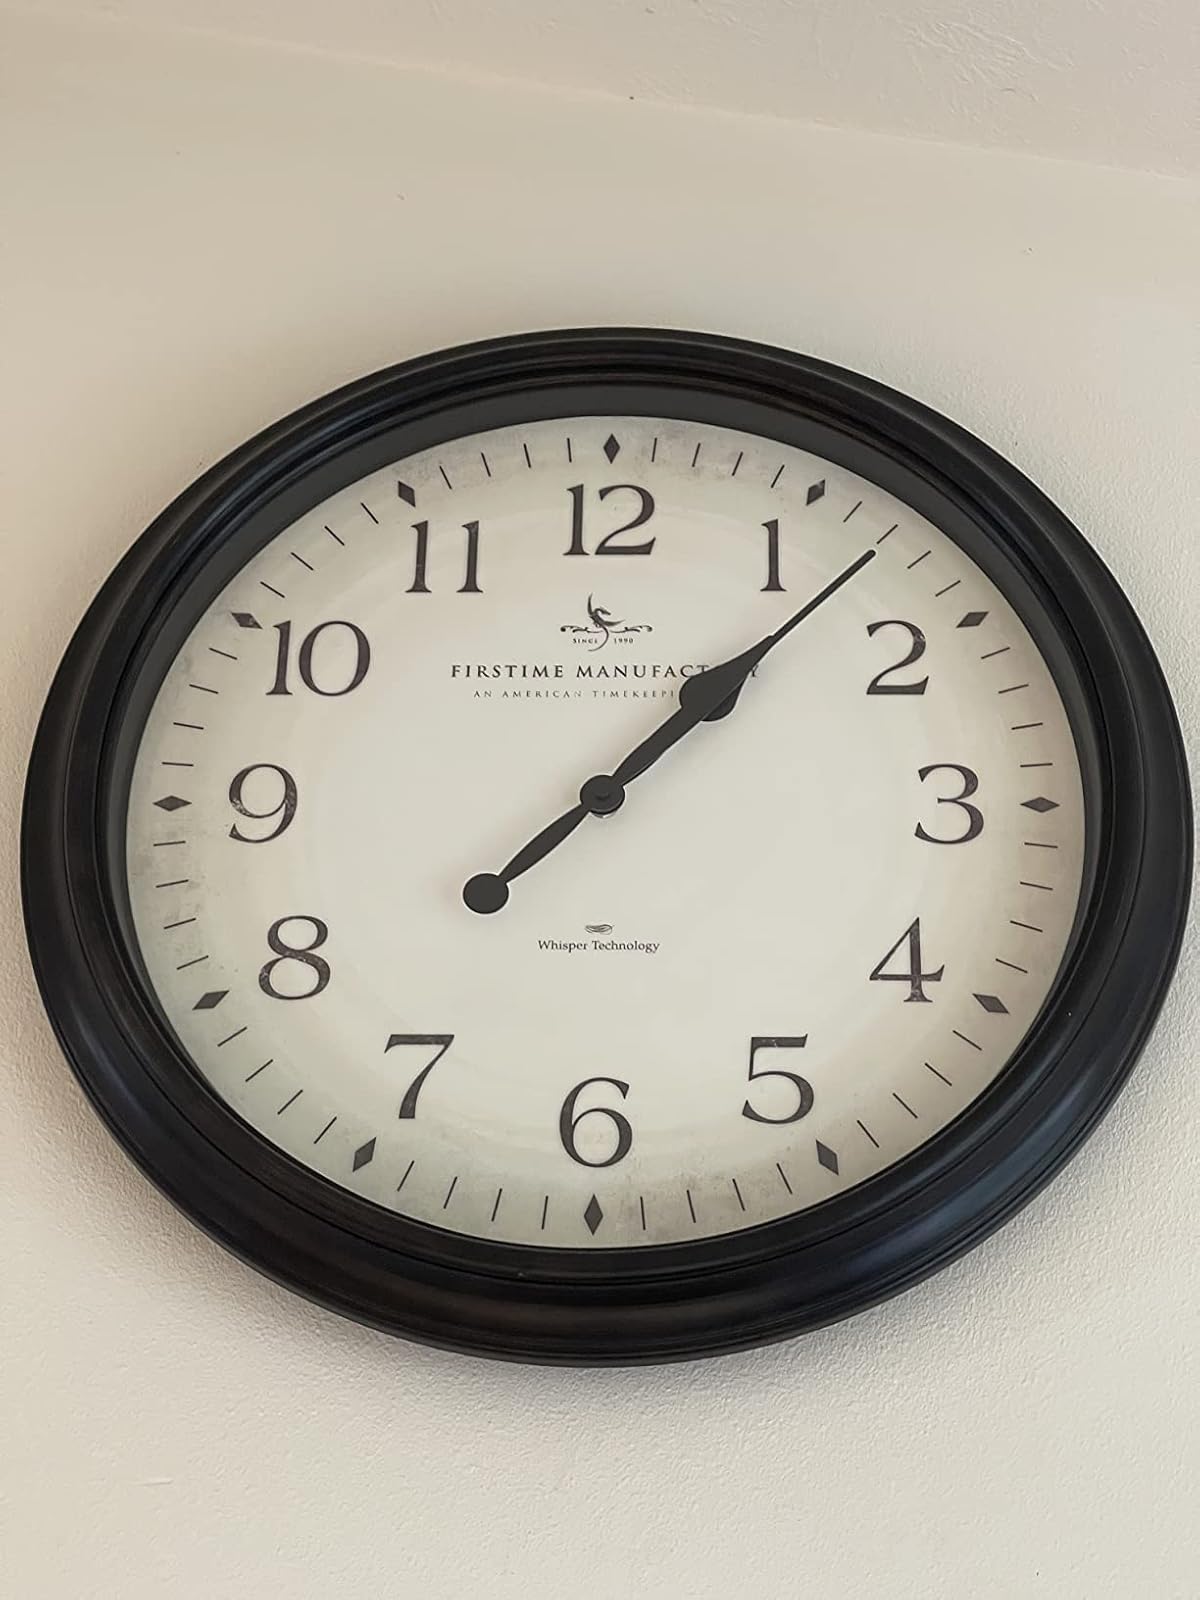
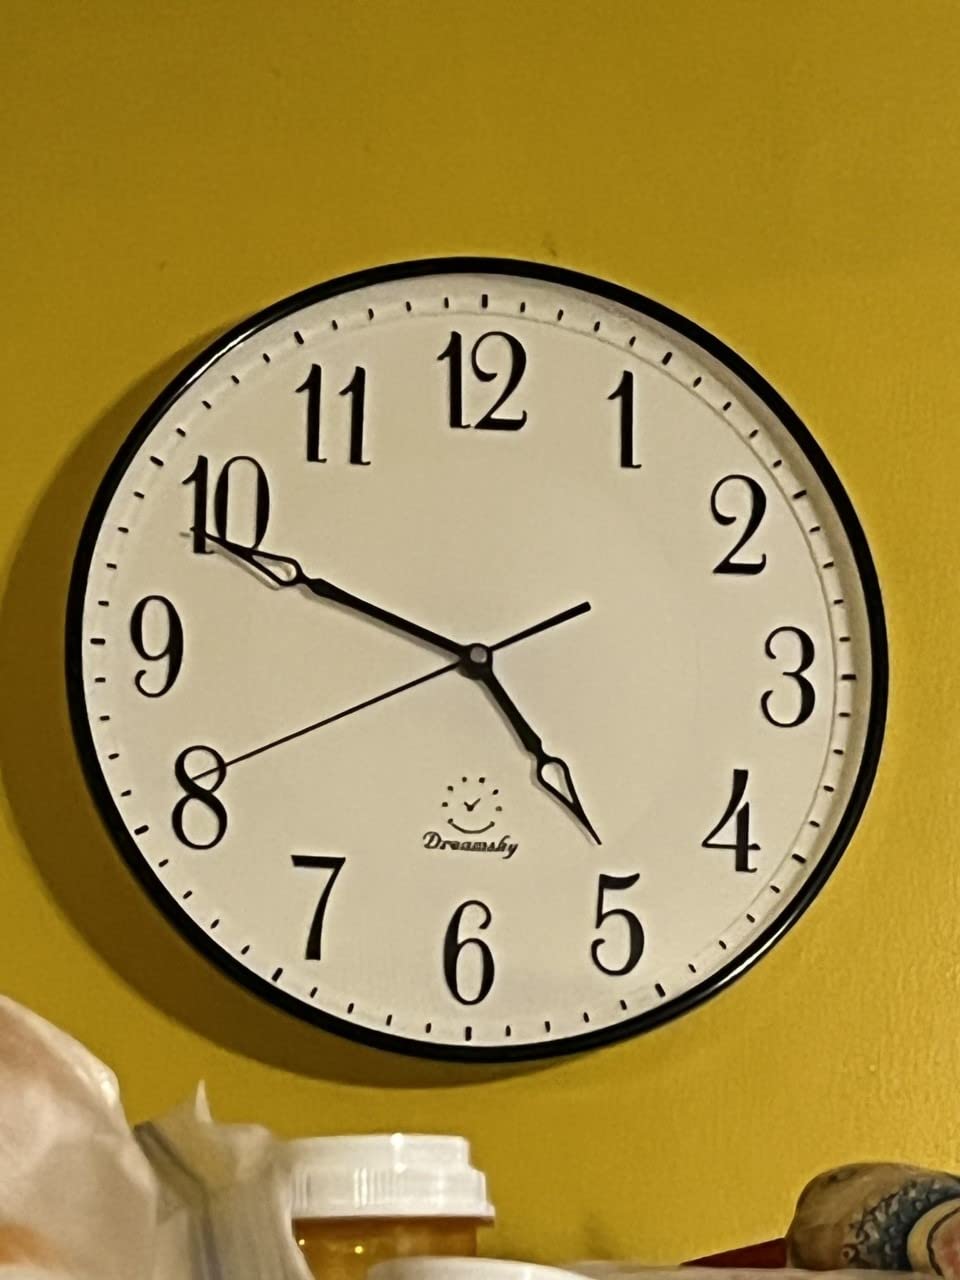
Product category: clock
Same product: no